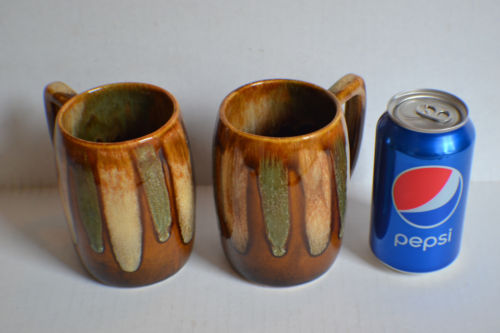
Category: mug